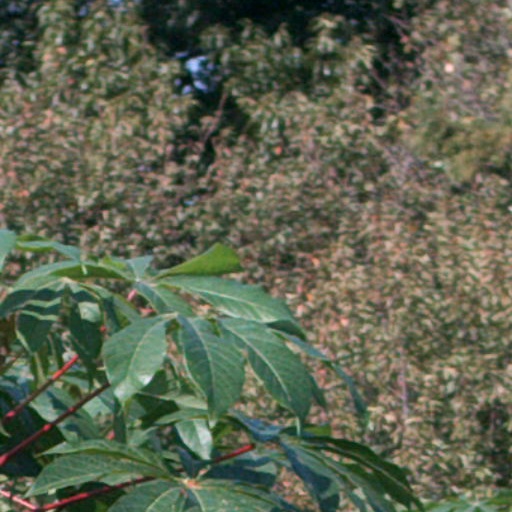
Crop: cassava